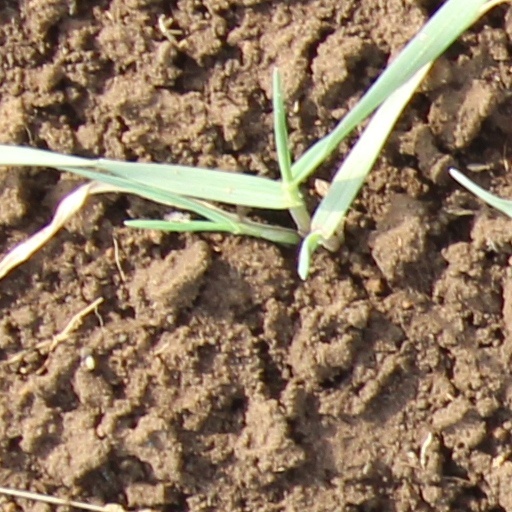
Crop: wheat